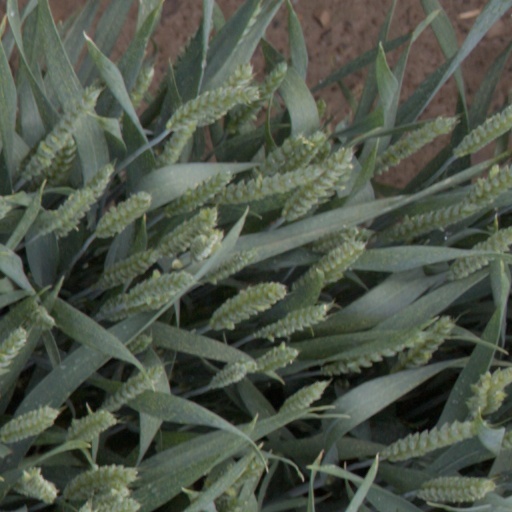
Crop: wheat